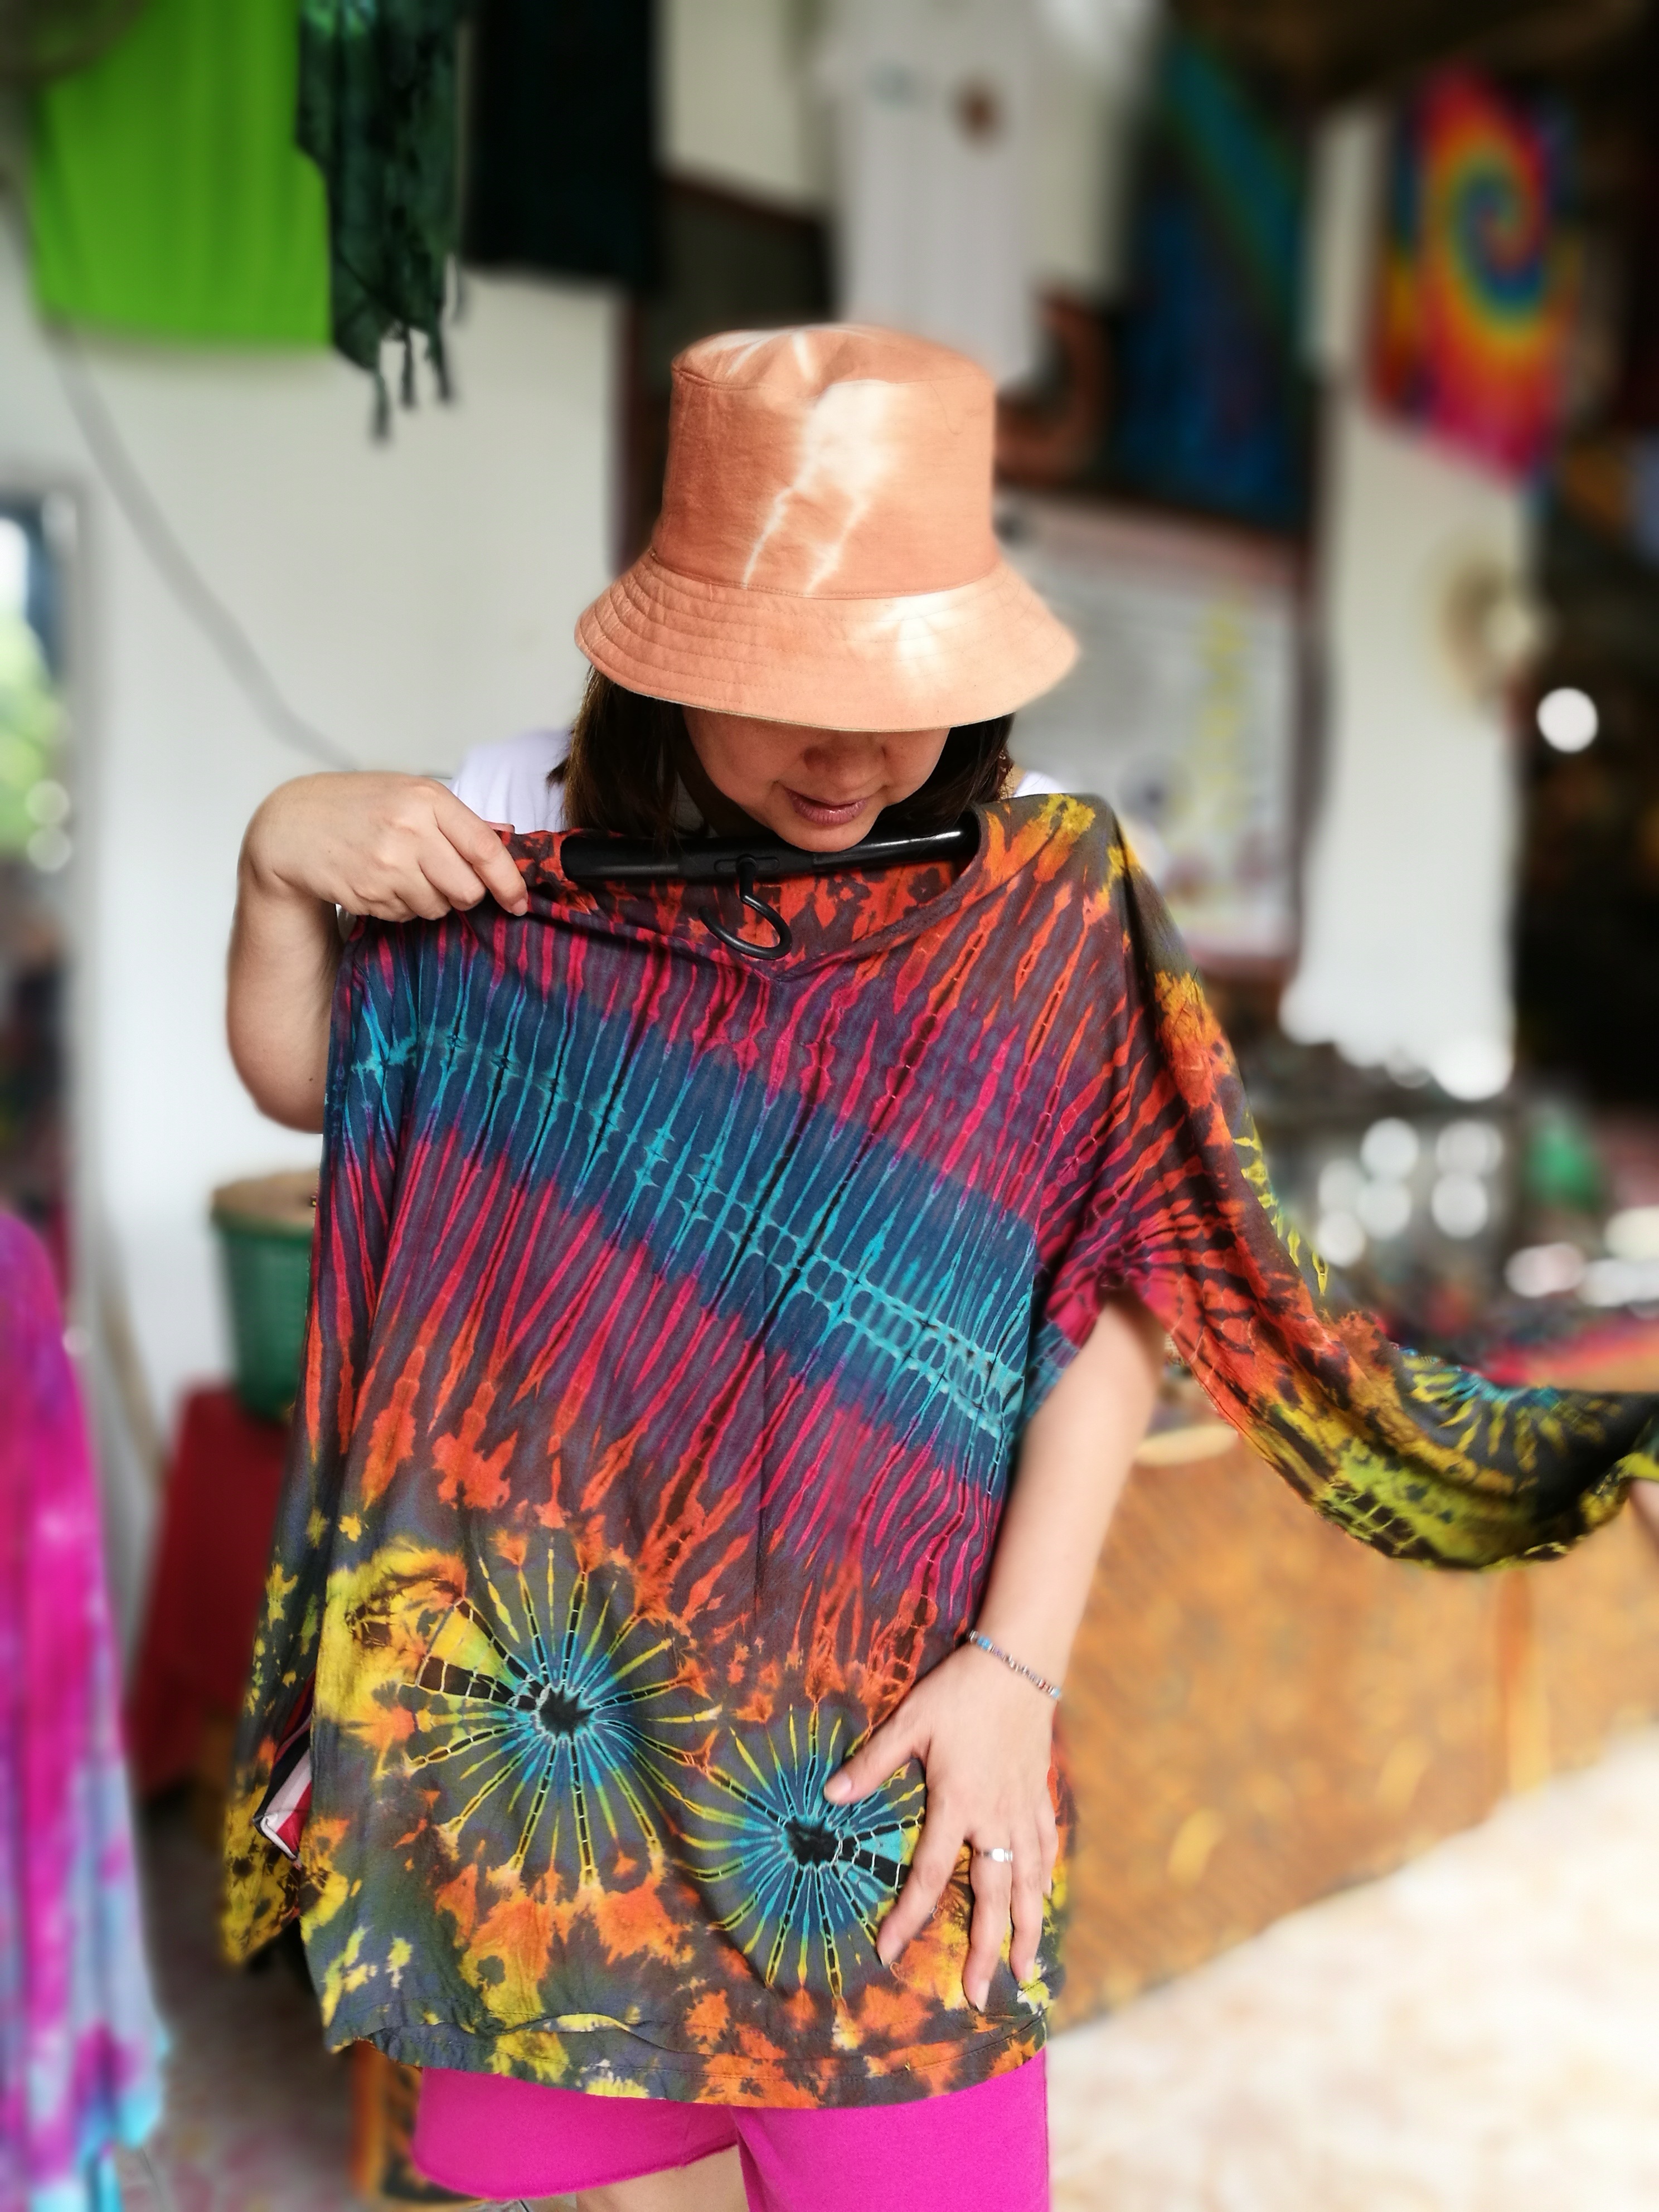
pattern, spring, color, fashion, clothing, shopping, pink, cloth, textile, dress, design, happy, women